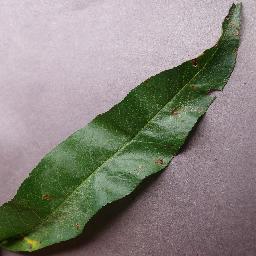
Label: Peach___Bacterial_spot